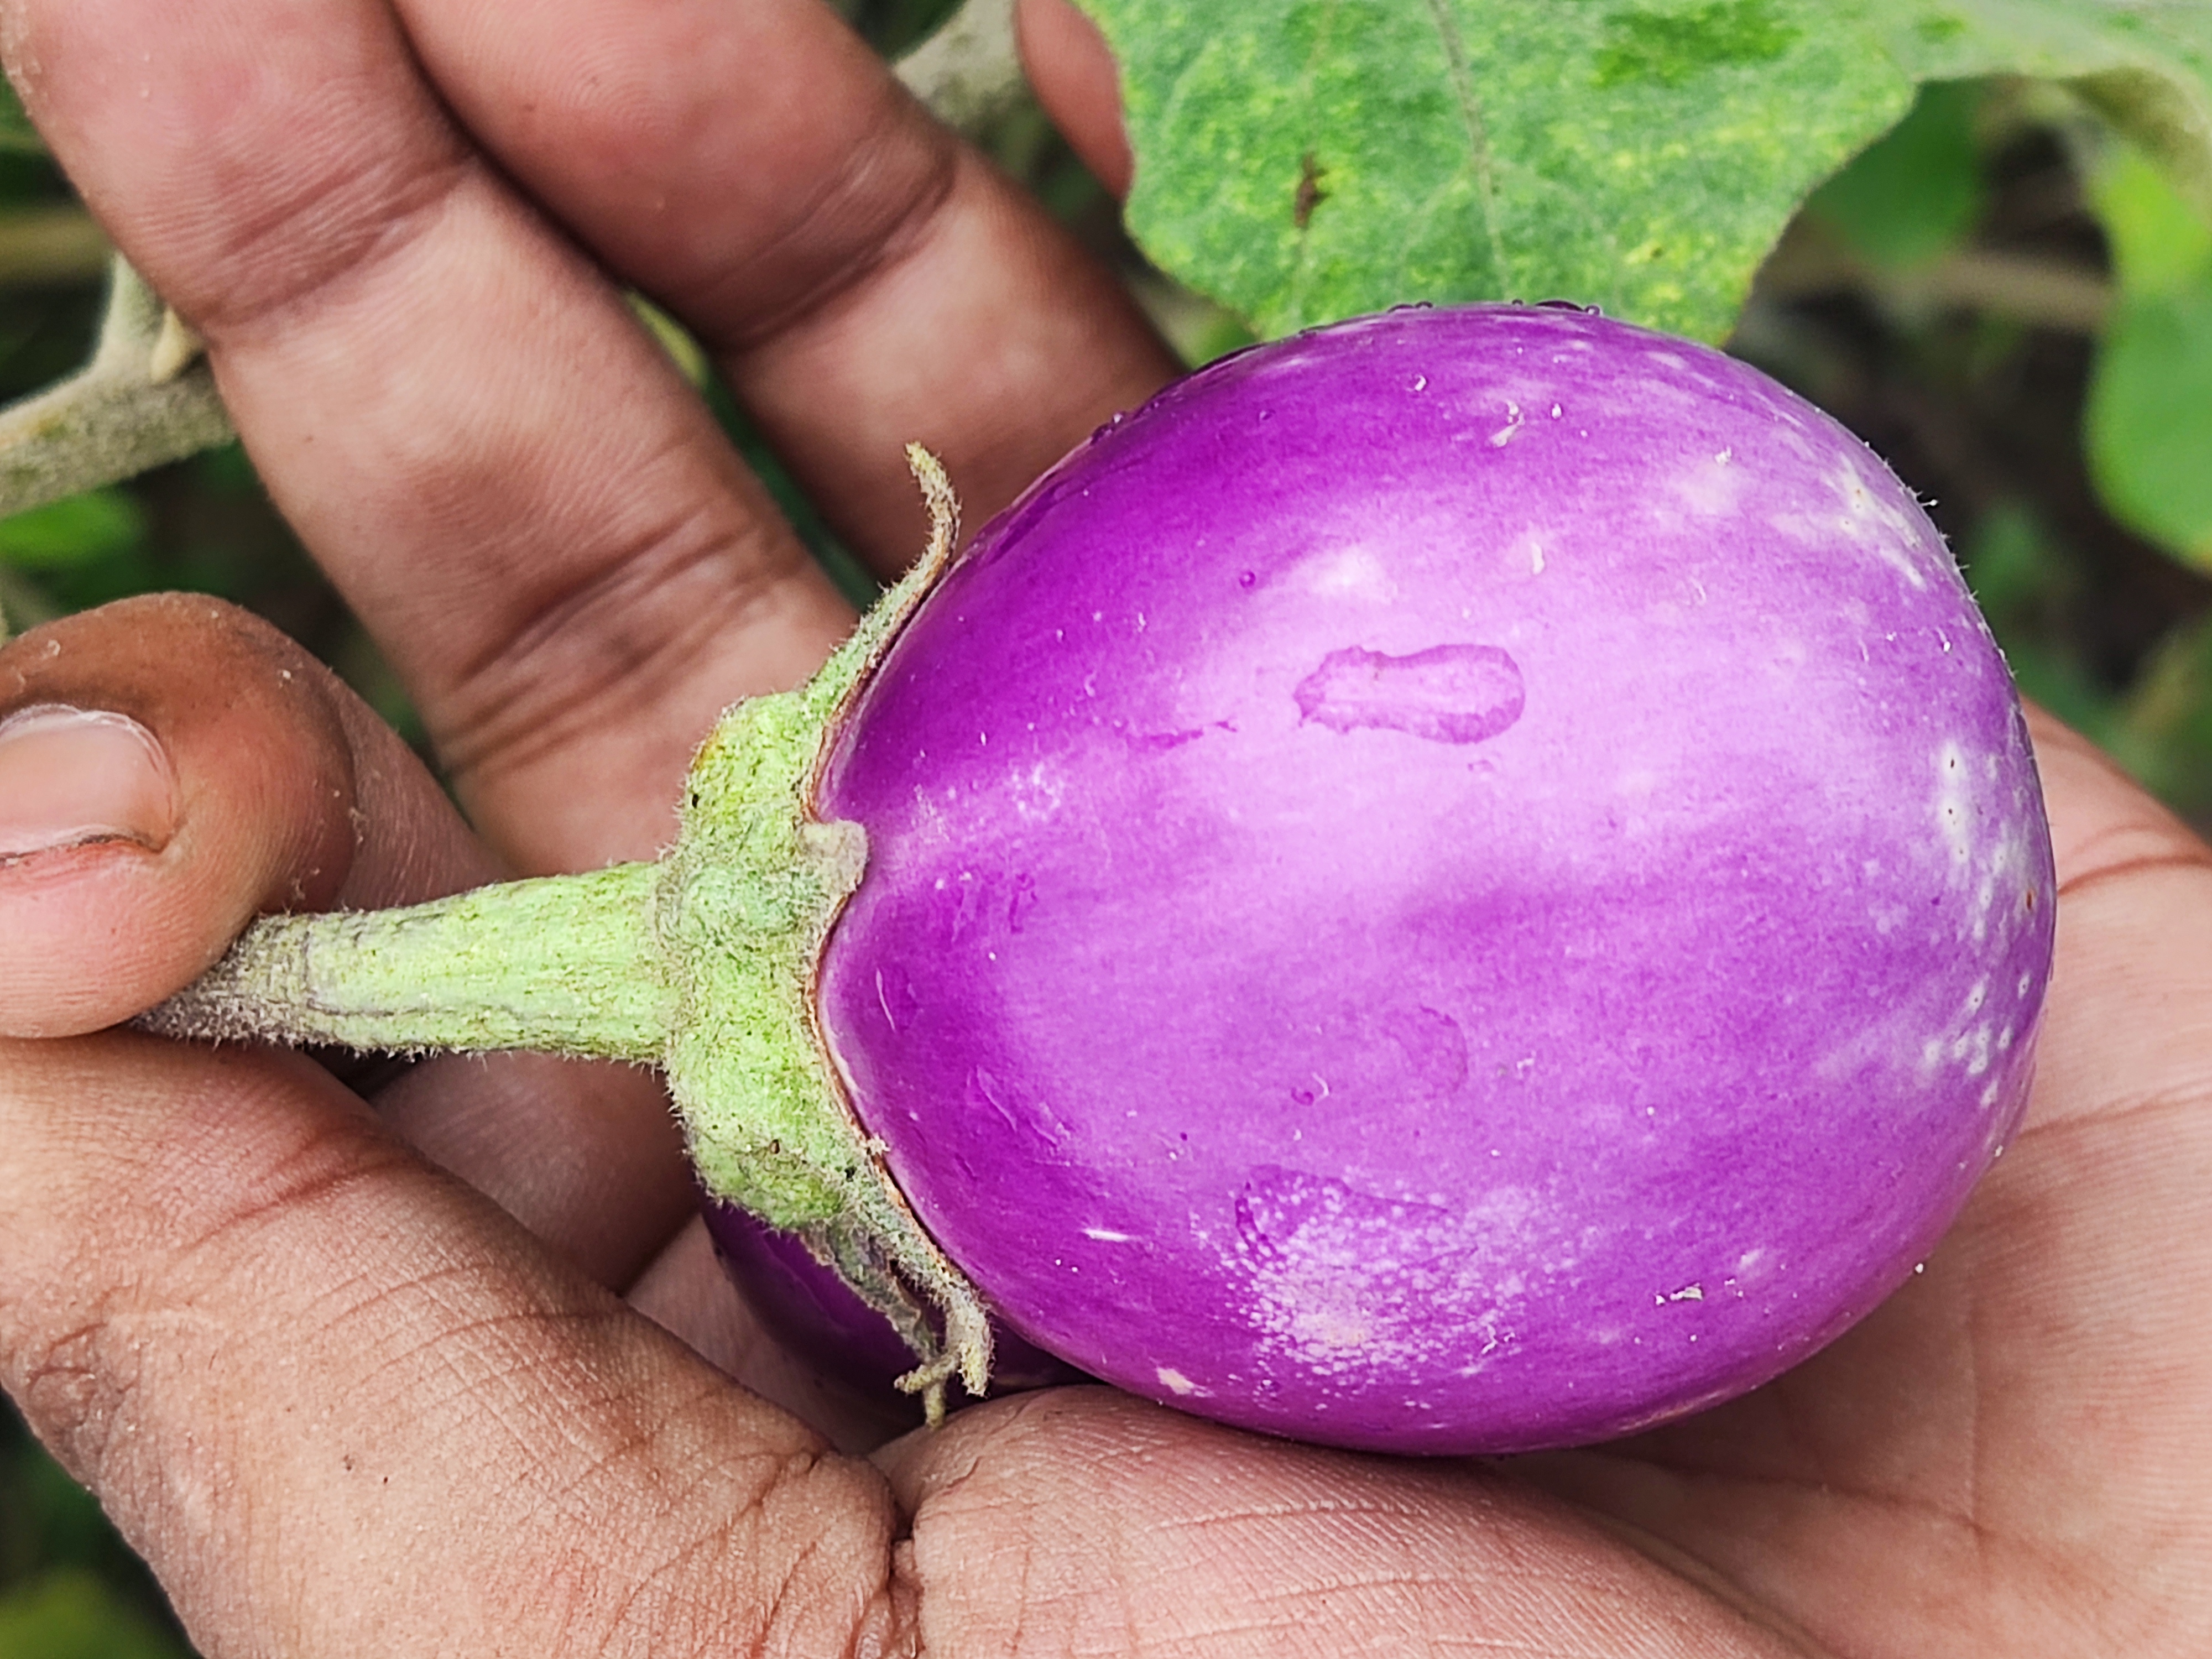
Label: Healty Brinjal